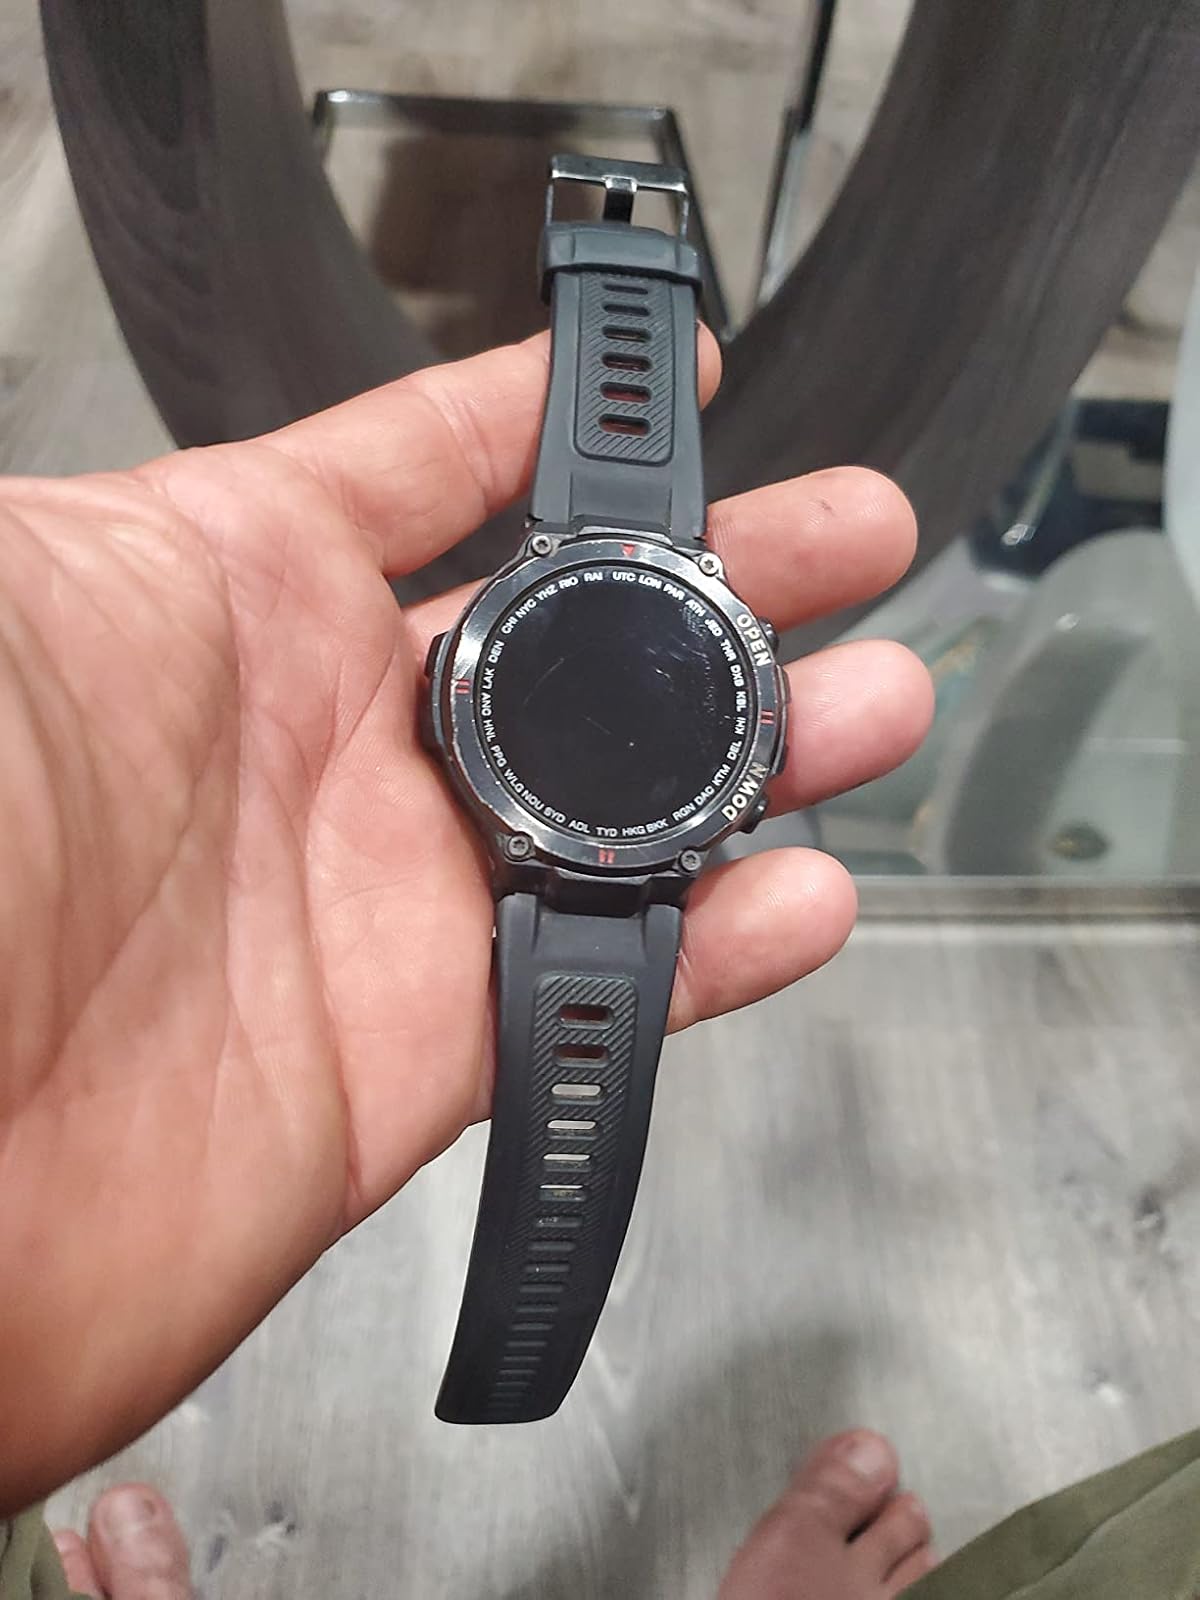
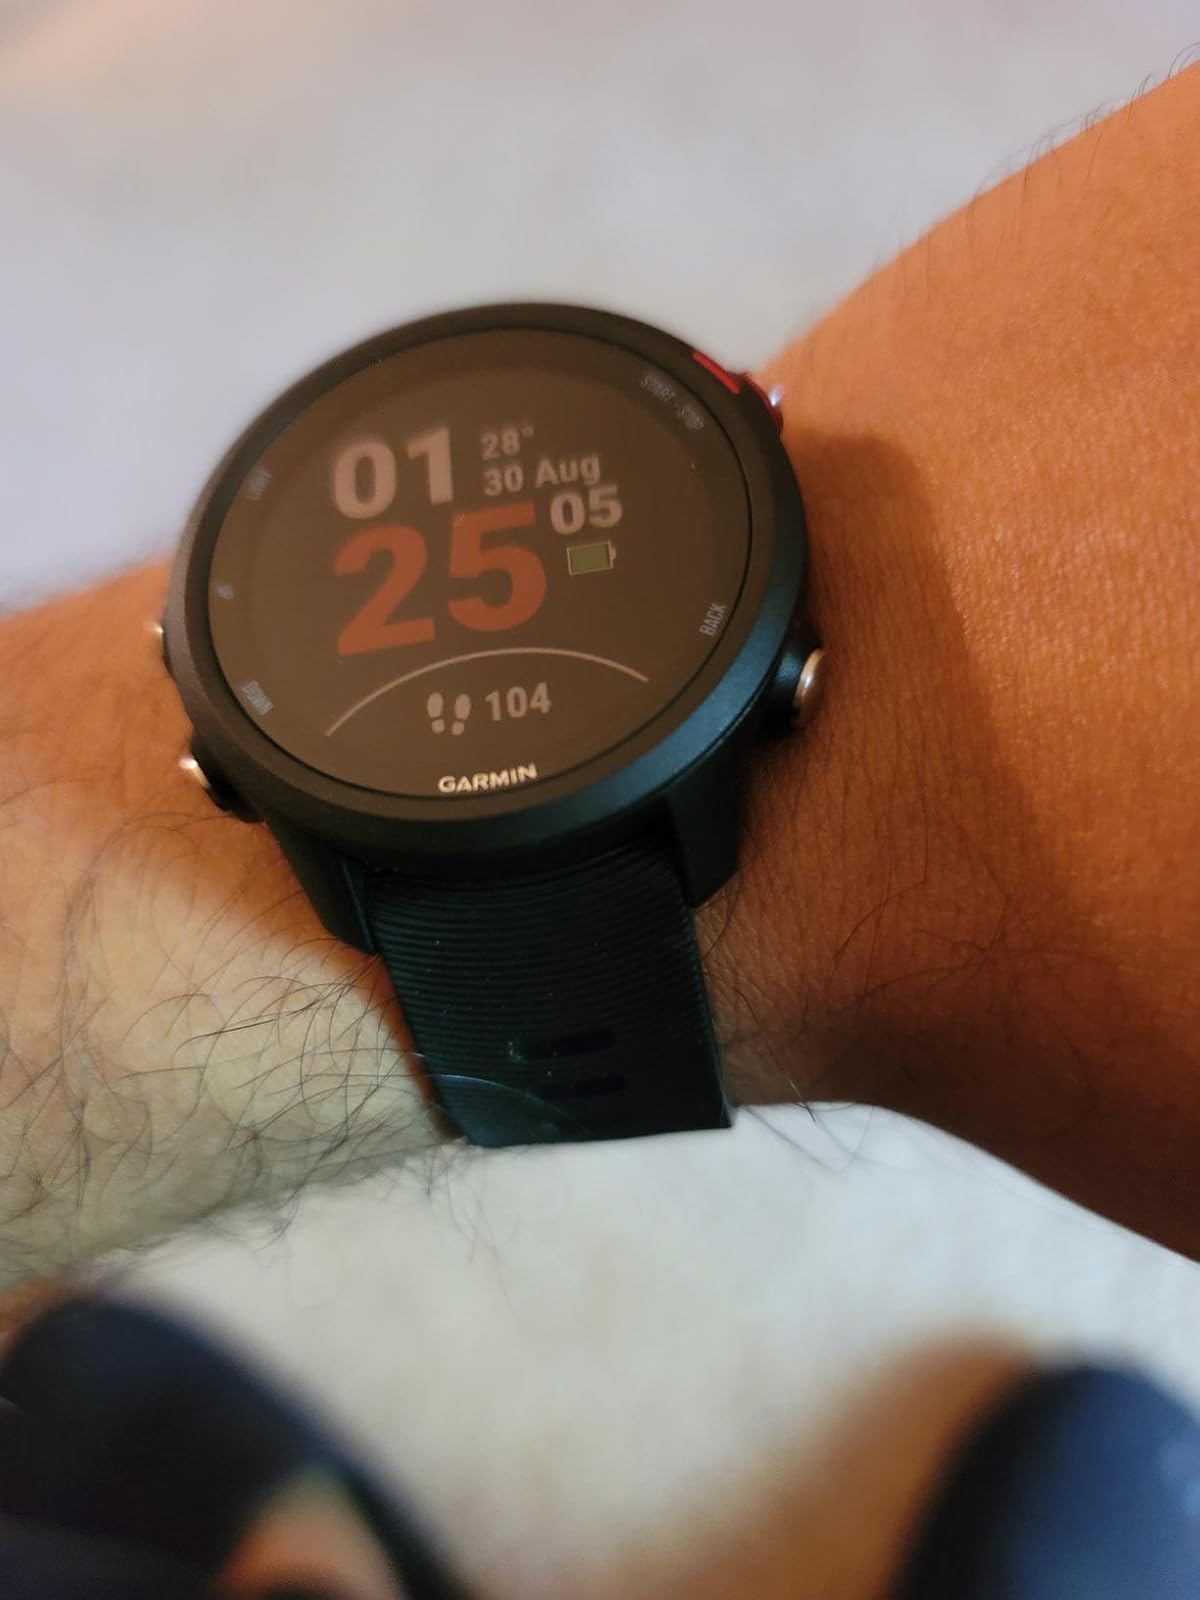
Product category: smartwatch
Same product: no